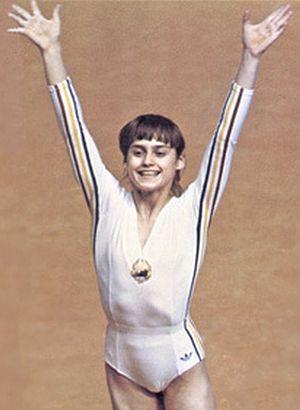
100 Women est une série multi-formats créée en 2013 par la BBC. La série concerne le rôle des femmes au XXIᵉ siècle et inclut des événements à Londres et à Mexico. Après la publication de la liste, l'émission, intitulée BBC's Women Season, est diffusée pendant trois semaines, pendant lesquelles la BBC propose également des rapports en ligne, des débats et des articles sur les femmes. Les femmes du monde entier sont encouragées à participer sur Twitter, en commentant la liste, ainsi que les entretiens et les débats qui suivent sa publication. Une nouvelle liste de lauréates est publiée chaque année depuis 2013.